Tokyo National Museum

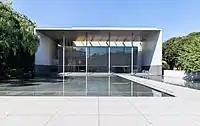
The Gallery of Horyuji Treasures (2018)

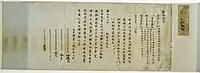
A scroll from 8 July 756, recording Empress Koken's gifts to Horyu Temple

The is a two-story building housing the museum's collection of relics from the Horyu Temple in Nara. The 319 items were given to the Imperial Household by the temple in 1878, then placed at the National Museum for safekeeping and preservation.